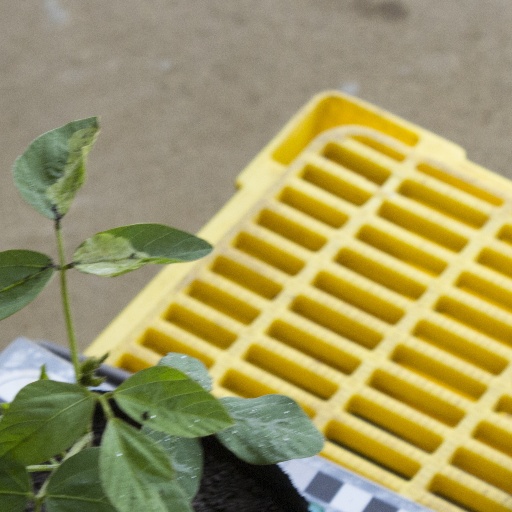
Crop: soybean